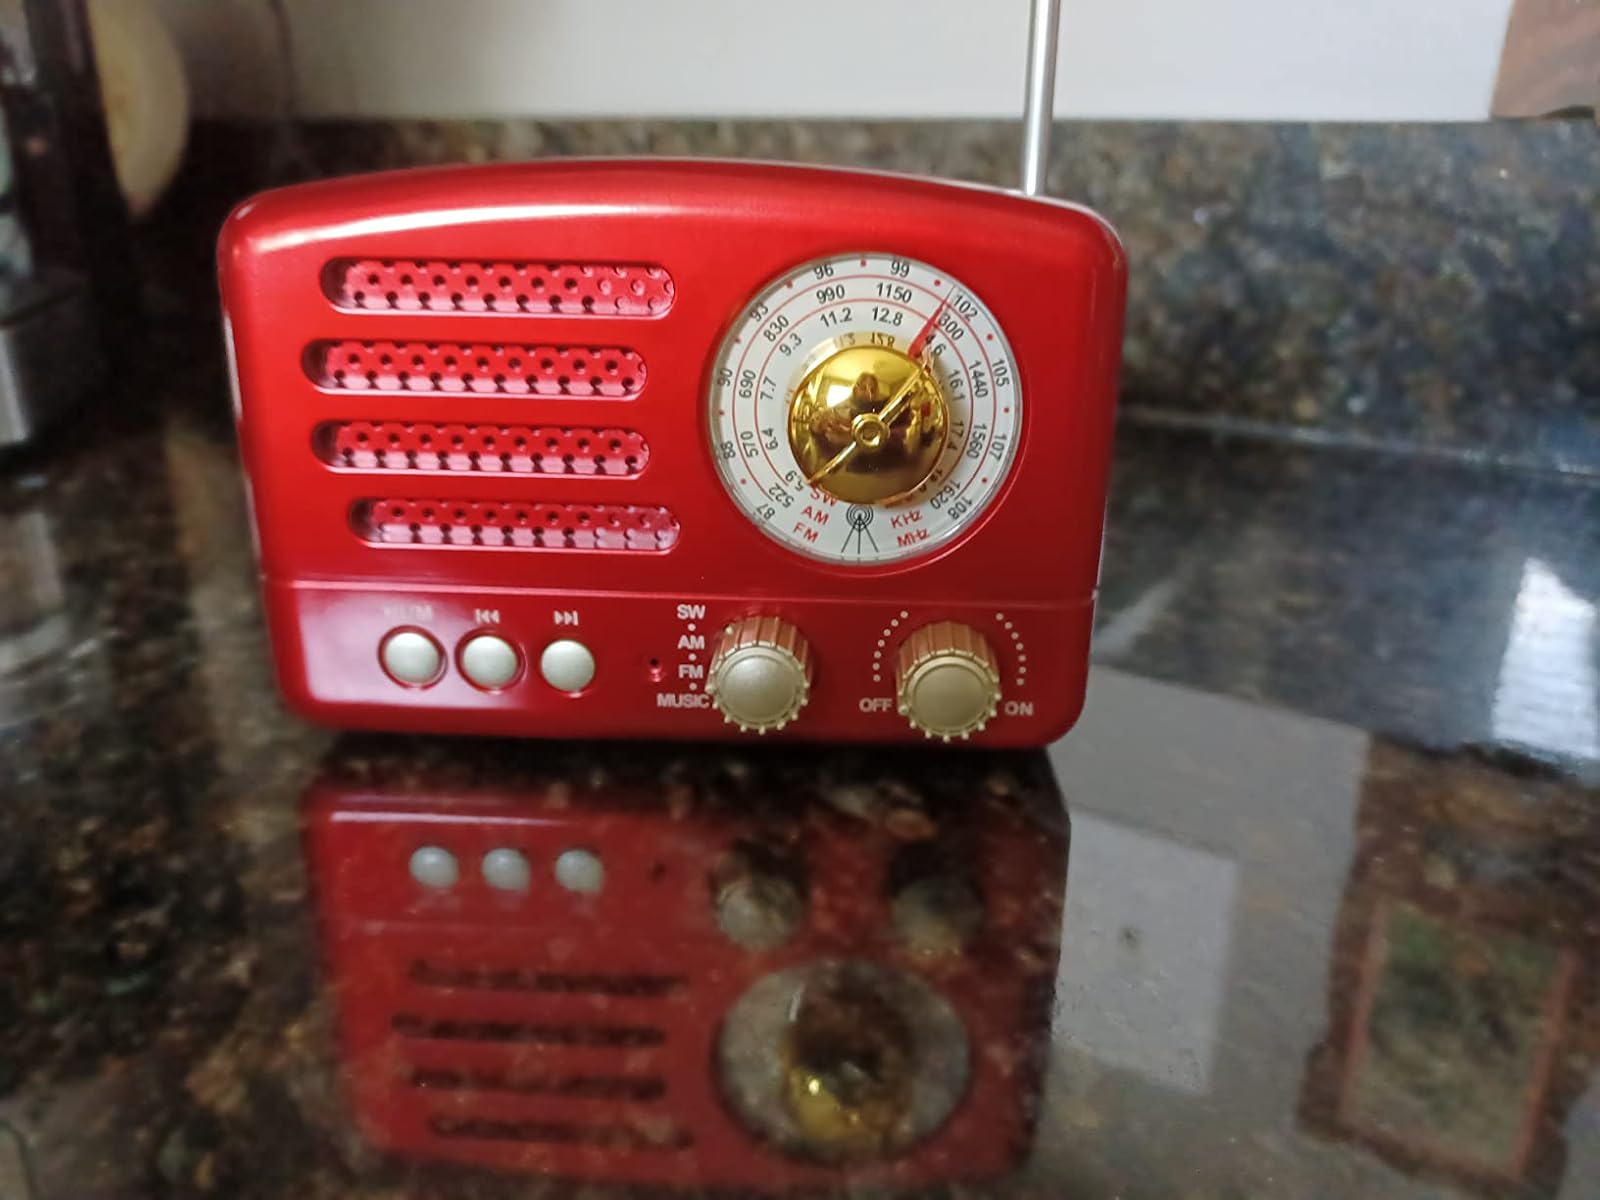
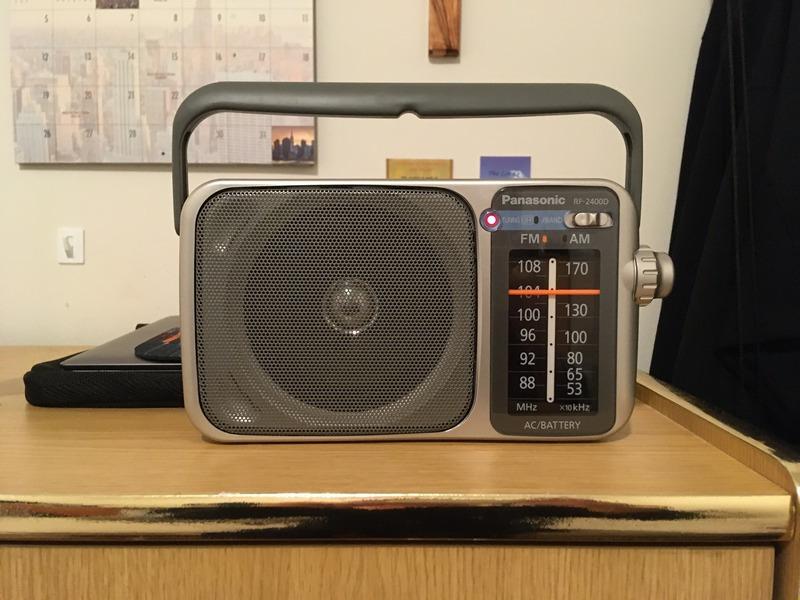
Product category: radio
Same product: no